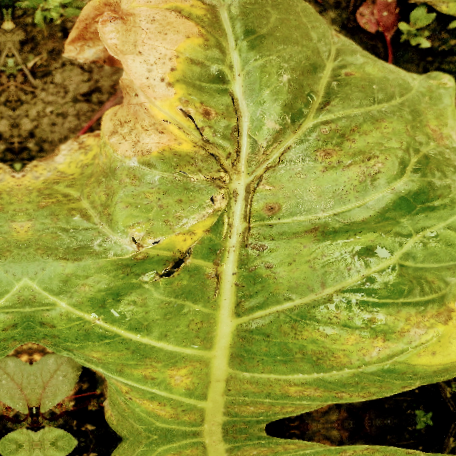
Label: Downy Mildew